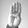
ASL letter: B